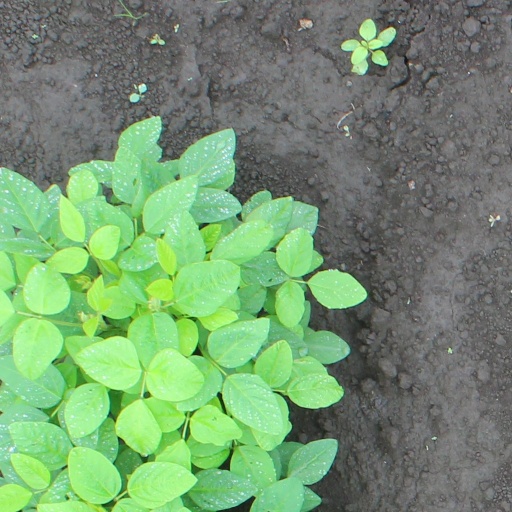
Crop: soybean